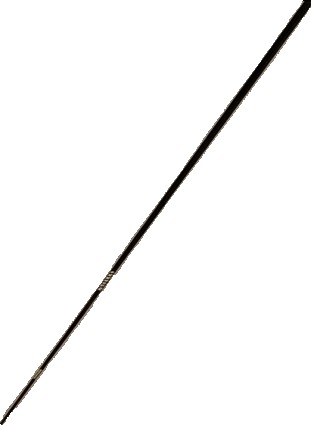
Surface category: rod_bar